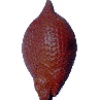
Label: Salak 1